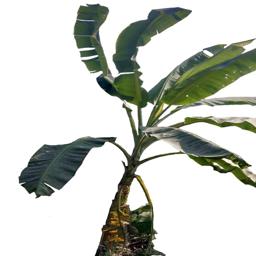
Label: MALBHOG LEAF